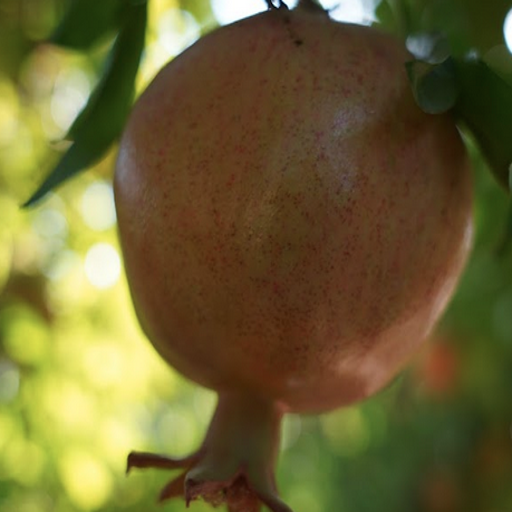
Label: Healthy